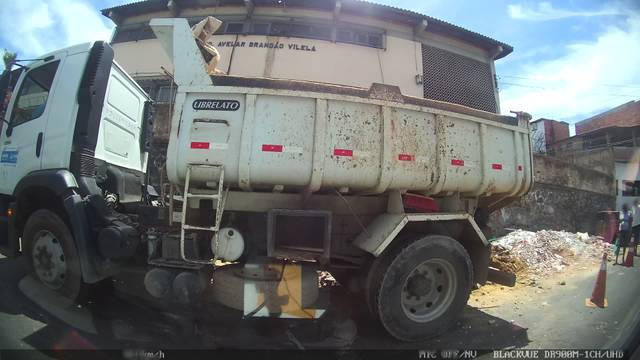
Region: Brazil
Coordinates: -12.94, -38.48